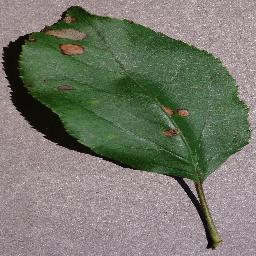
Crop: apple
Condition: black_rot